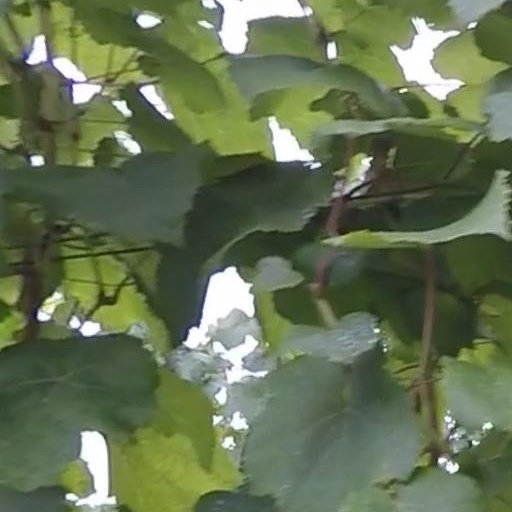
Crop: grape